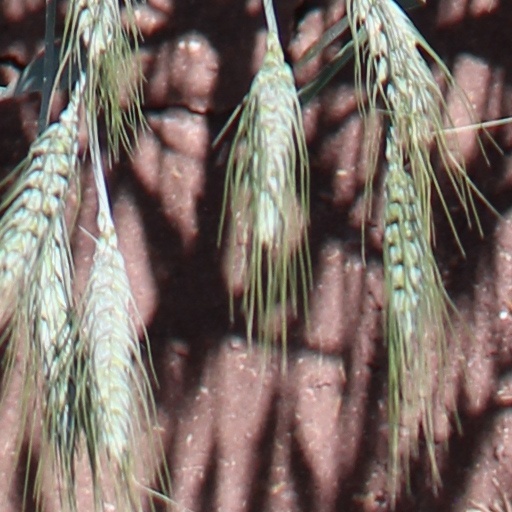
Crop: wheat